Vegetarian Federal Union

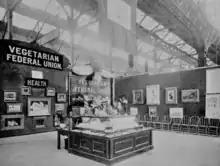
The Vegetarian Federal Union's stall at the Chicago World's Fair in 1893

The Vegetarian Federal Union (VFU) was a British vegetarianism umbrella organisation founded in 1889, which operated until 1911.